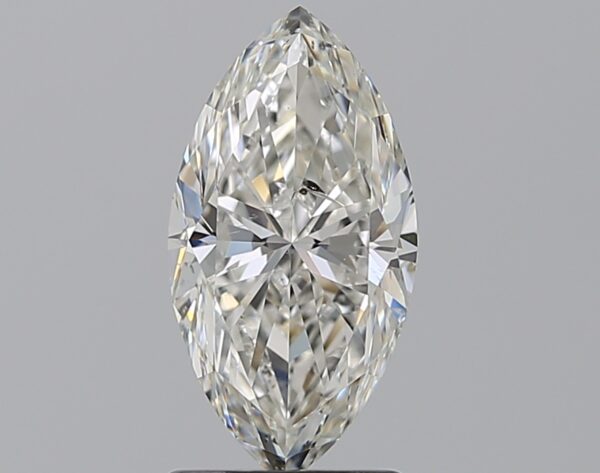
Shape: marquise
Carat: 1.7
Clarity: SI1
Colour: H
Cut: VG
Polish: EX
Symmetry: EX
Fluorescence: M
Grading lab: GIA
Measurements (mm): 11.63 x 6.07 x 3.99